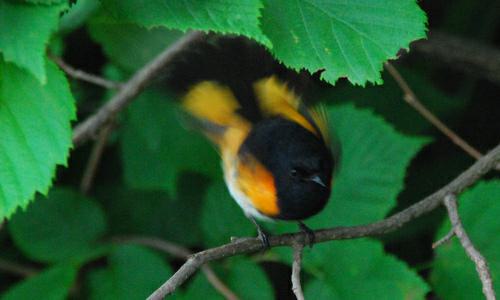
A photo of a american redstart